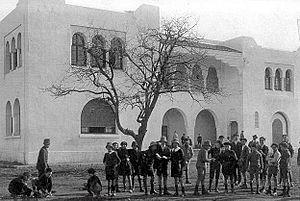
Le Lycée Gouraut ancêtre du Lycée Descartes.
Le lycée Descartes est un établissement d'enseignement secondaire et supérieur géré par l'Agence pour l'enseignement français à l'étranger, situé à Rabat et rattaché à l'académie de Bordeaux. Il a pour « ancêtre » le premier établissement secondaire français au Maroc : le lycée Gouraud, édifié en 1919, pendant la période du Protectorat, et devenu le lycée marocain Hassan II.